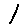
Label: 1